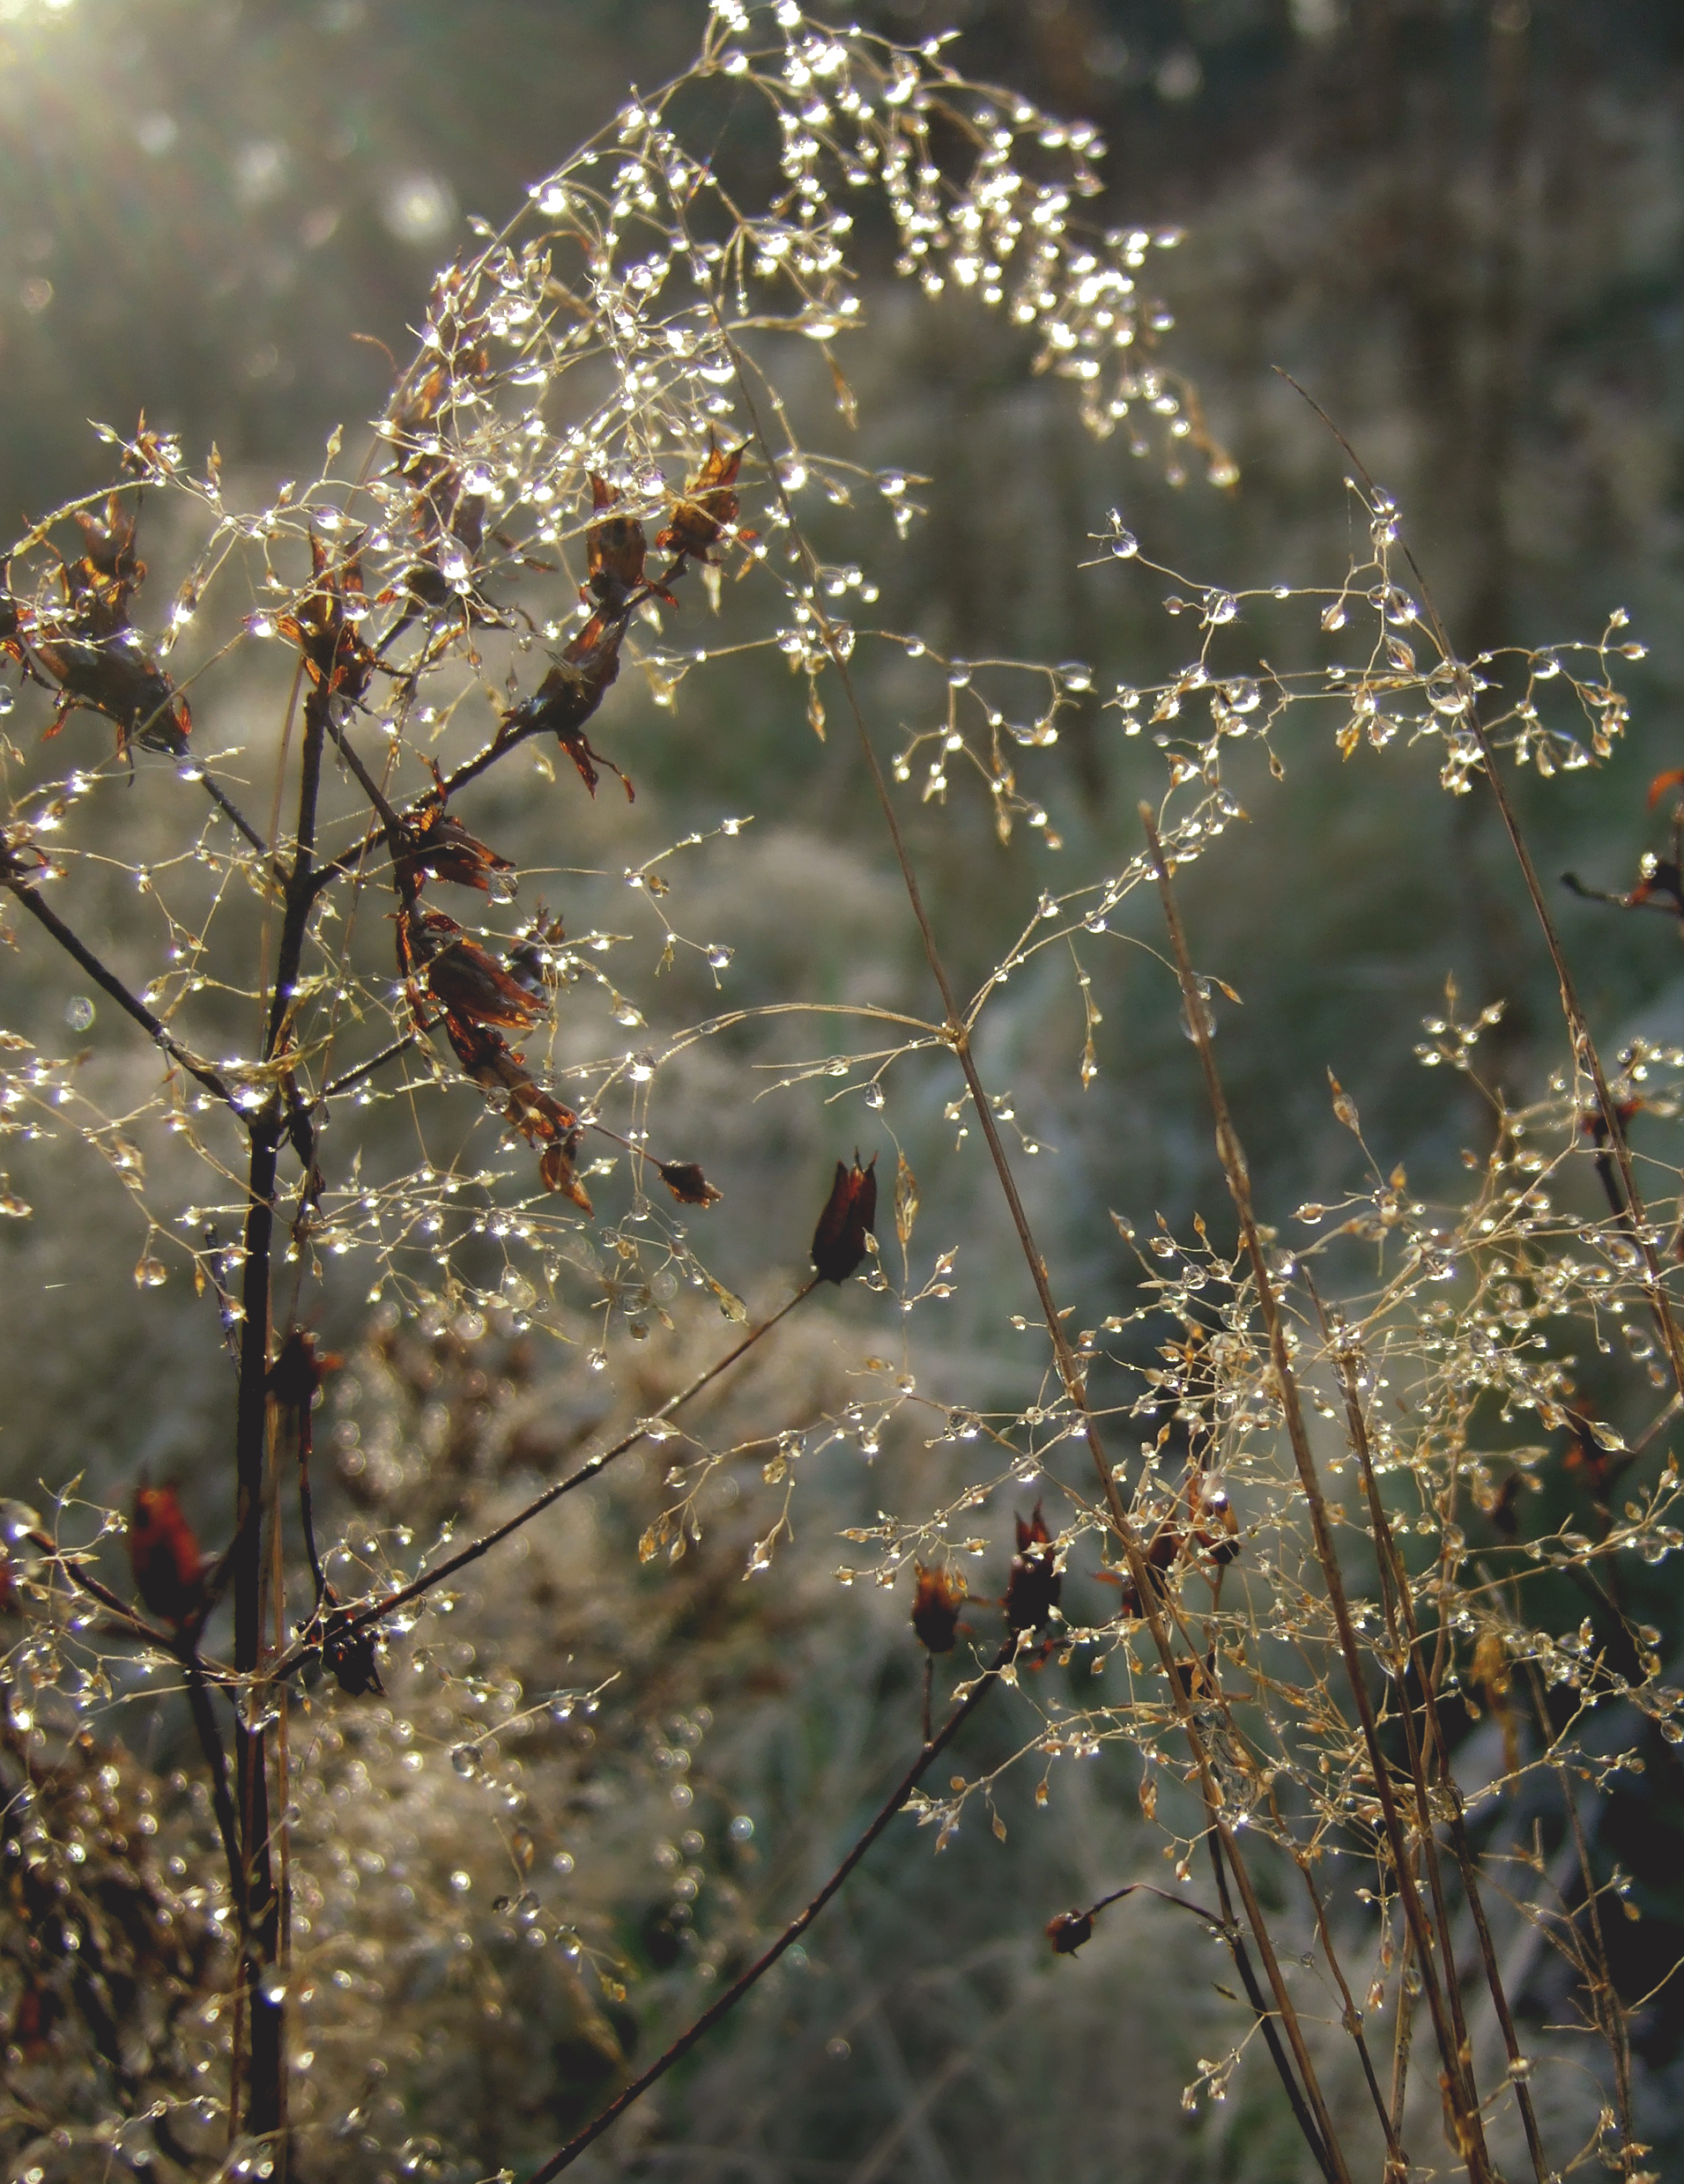
early, drip, water, branch, vegetation, flora, moisture, twig, morning, spring, plant, sunlight, tree, blossom, spider web, grass family, dew, grass, autumn